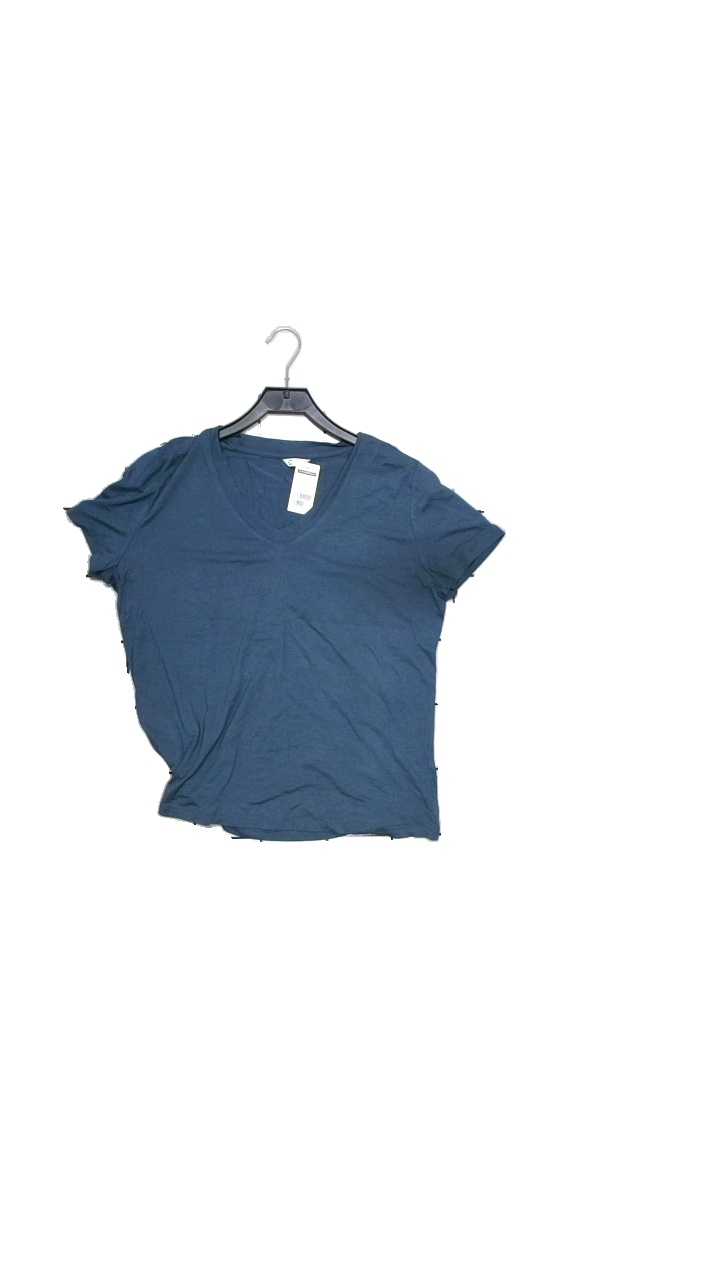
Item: Top (Ladies)
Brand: Cubus
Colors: Turquoise, Blue
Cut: Loose, V-collar
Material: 95% modal, 5% elastane
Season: All
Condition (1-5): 4
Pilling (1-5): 5
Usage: Reuse
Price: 50-100